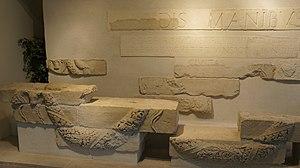
Monument ayant servi en tant que pierres de ré-emploi lors de la construction du mur sous ardien, présenté au Musée st-Remi.
Durocorter est le nom du site gaulois qui devint cité de l'Empire romain puis, aujourd'hui, la ville de Reims.
La porte Bazée est un monument romain de Reims, du IIIᵉ siècle. Elle tient son nom de la proximité de la basilique Saint-Rémi.